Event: Nepal Earthquake
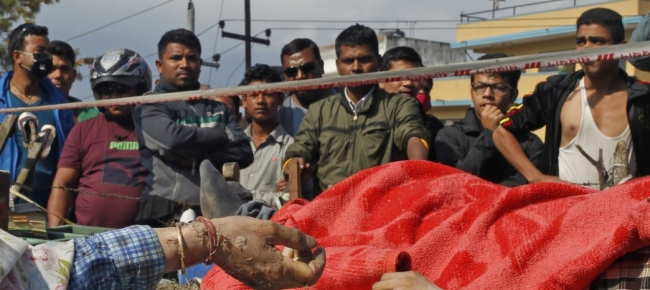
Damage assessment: no_damage